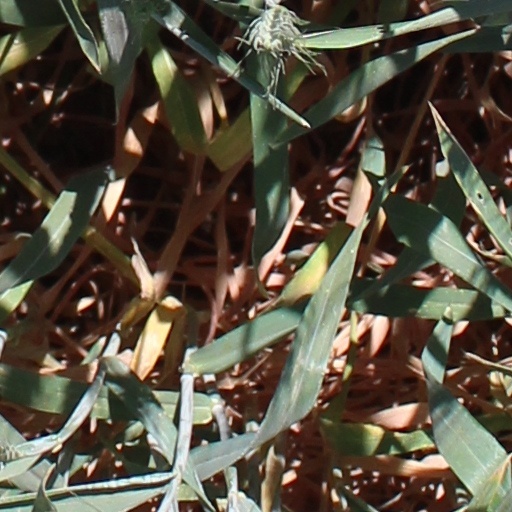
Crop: wheat